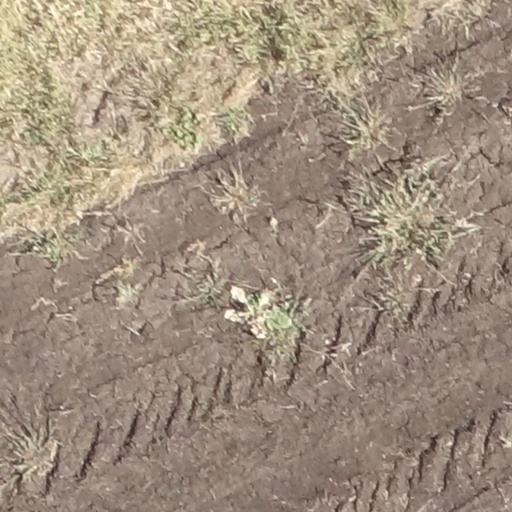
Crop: sorghum